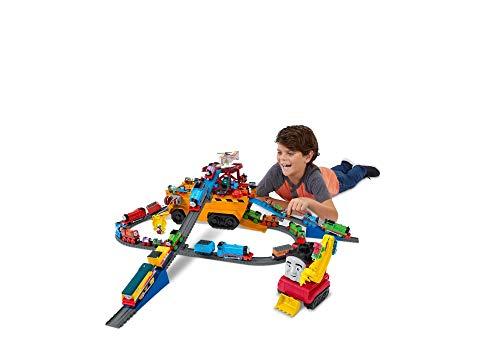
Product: Thomas & Friends Fisher-Price Super Cruiser & Thomas & Friends Trackmaster, Fiery Flynn
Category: Toys & Games | Play Vehicles | Play Trains & Railway Sets | Train Cars
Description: TrackMaster Fiery Flynn motorized toy train and cargo car.
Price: $44.96
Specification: ShippingInformation:Viewshippingratesandpolicies|ASIN:B081S39ZPL